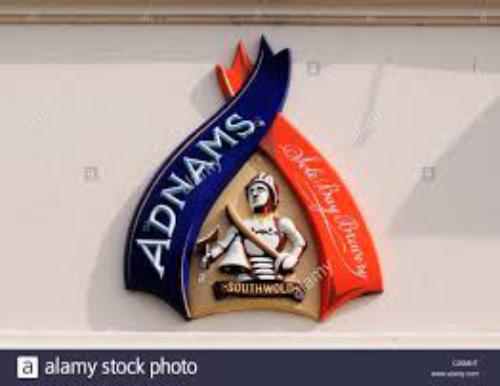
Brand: Adnams
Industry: Food